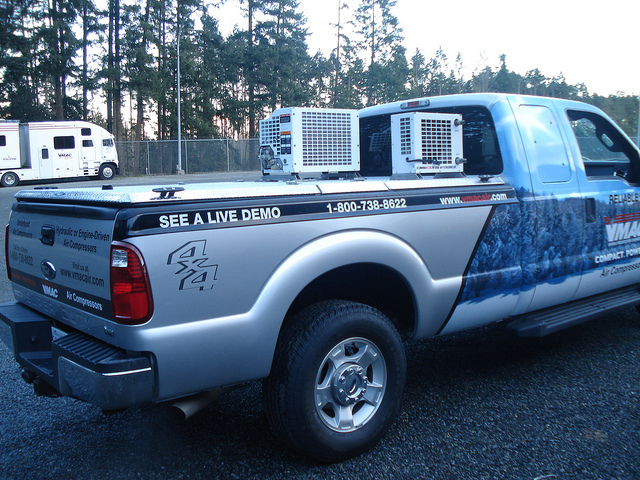
A silver truck with two air conditioners on it's flat bed.

The pickup truck was little more than an advertising shill for its owner's failing business.

A pickup truck with generators on its bed lid.

A truck advertises a live demo of its products.

A gray truck has what seems to be air conditioners in the truck bed.